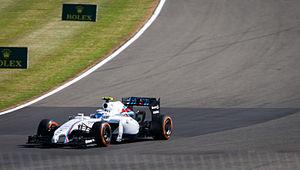
Le championnat du monde de Formule 1 2014, 65ᵉ édition du championnat du monde des pilotes de Formule 1, comporte dix-neuf Grands Prix. Il commence à Melbourne le 16 mars et s'achève à Abou Dabi le 23 novembre. Il est notamment marqué par l'adoption de nouveaux règlements techniques et sportifs : les moteurs V8 atmosphériques des monoplaces sont remplacés par des moteurs V6 turbocompressés à double système de récupération d'énergie ; l'attribution des points est doublée pour la dernière manche du championnat à Abou Dabi ; les pilotes gardent les mêmes numéros d'une saison sur l'autre, sauf le nᵒ 1 attribué au champion du monde ; le Grand Prix d'Autriche fait son retour au calendrier et un nouveau Grand Prix est organisé en Russie, à Sotchi.
Susie Wolff, née Susie Stoddart le 6 décembre 1982 à Oban, est une pilote automobile britannique. Elle est la première femme à inscrire des points en Deutsche Tourenwagen Masters. Elle participe à quatre séances d'essais libres de Formule 1, pour Williams F1 Team en 2014 et 2015. Après avoir pris sa retraite en tant que pilote en 2015, elle est directrice de l'équipe Venturi en Formule E depuis la saison 2018-2019. Elle est l'épouse de Toto Wolff, directeur de Mercedes Grand Prix, le couple a un enfant.
Le Grand Prix automobile de Grande-Bretagne 2014, disputé le 6 juillet 2014 sur le circuit de Silverstone, est la 906ᵉ épreuve du championnat du monde de Formule 1 courue depuis 1950, à l'endroit où se disputa aussi la première d'entre elles. Il s'agit de la soixante-cinquième édition du Grand Prix de Grande-Bretagne comptant pour le championnat du monde de Formule 1, la quarante-huitième disputée sur le circuit de Silverstone, et de la neuvième manche du championnat 2014.